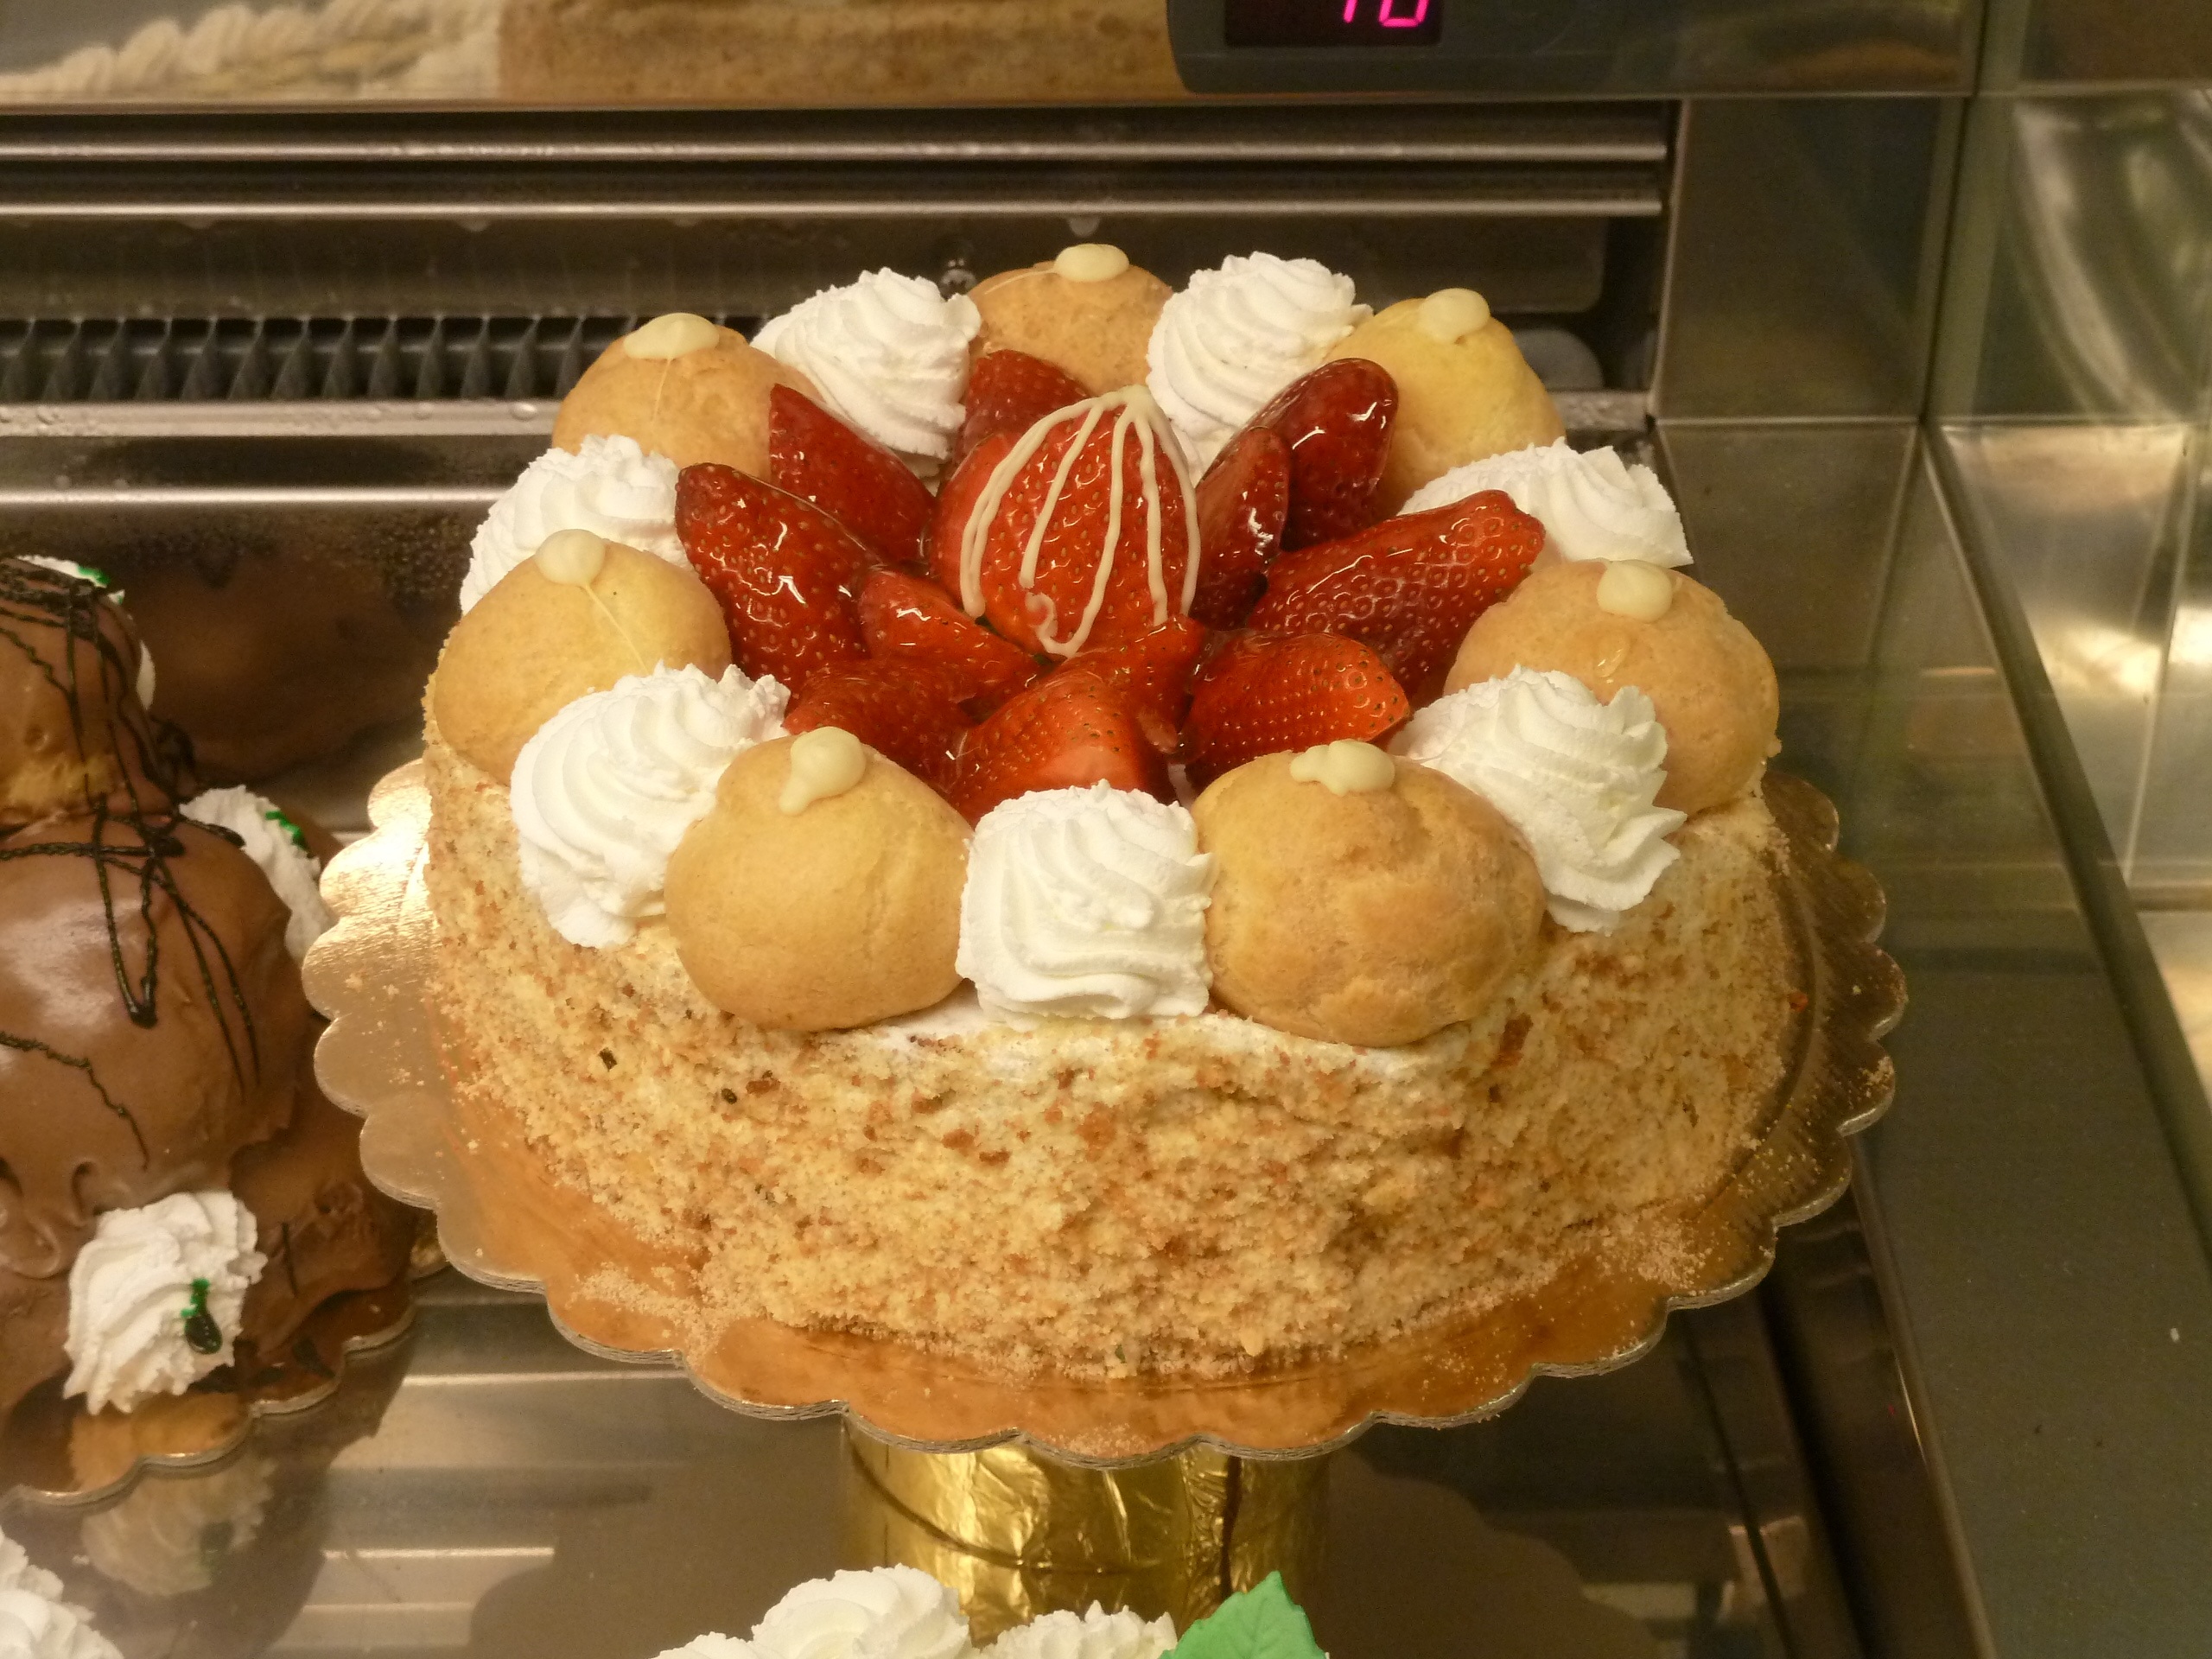
fruit, flower, meal, food, produce, dessert, cuisine, cake, whipped cream, icing, patisserie, baked goods, torte, buttercream, pavlova, cream puffs